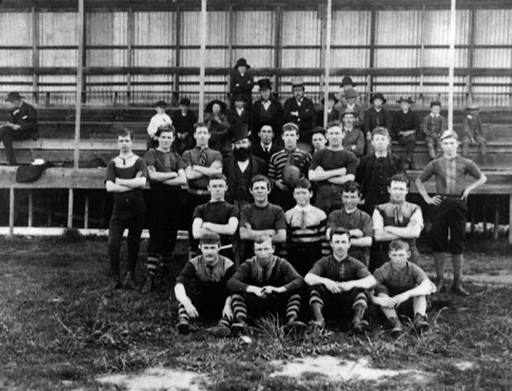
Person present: Yes